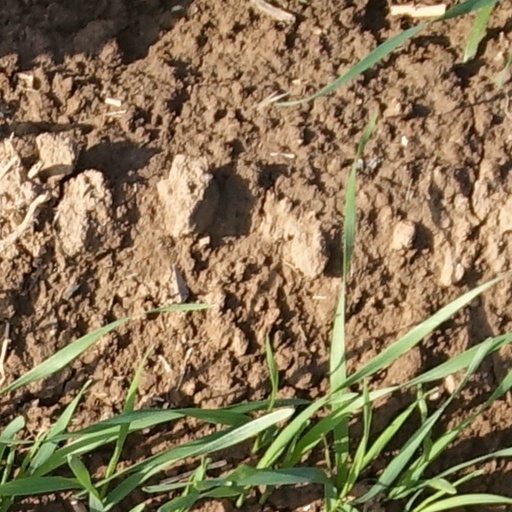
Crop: wheat